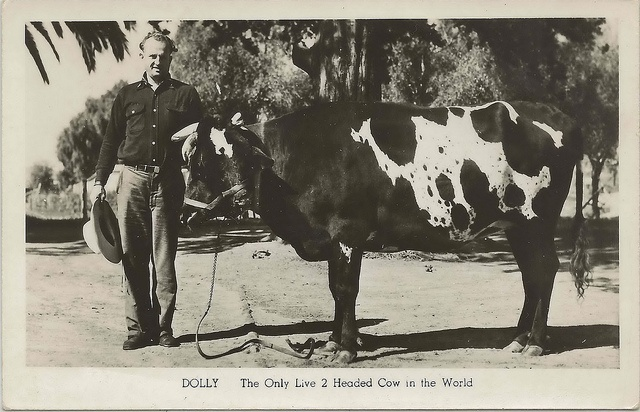
A black and white photo of a man standing with a cow.
A black and white photo of a man standing with a cow/
A man standing by a spotted cow in a field.
An old photograph of a man and a two-headed cow.
A man is standing with a cow in a field.